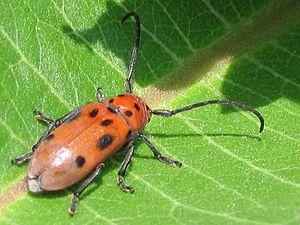
Les Tetraopini Thomson, 1860 sont une tribu de Coléoptères Cérambycidé Lamiinae répandue dans tout le monde, surtout dans les régions tropicales avec plus de deux cent cinquante espèces.